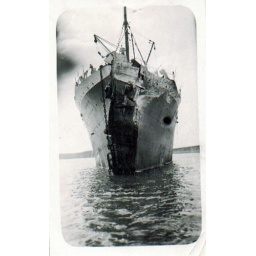
the Otranto as stove in when it hit a rock near Athens 1926